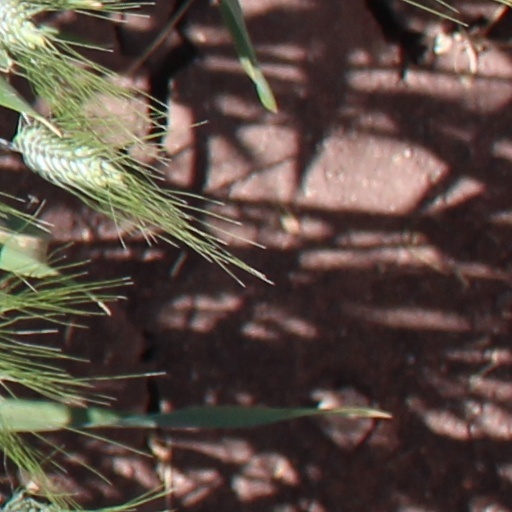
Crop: wheat